Battle of Ka-san

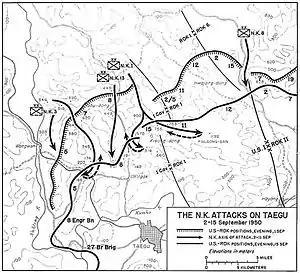
North Korean attacks on Taegu, September 1950

Eighth Army countered the KPA advance down the Tabu-dong road by ordering the 1st Cavalry Division to recapture and defend Hill 902. This hill, north of Taegu, gave observation all the way south through Eighth Army positions into the city, and, in KPA hands, could be used for general intelligence purposes and to direct artillery and mortar fire. Hill 902 was too far distant from the Tabu-dong road to dominate it; otherwise it would have controlled this main communication route. The shortage of KPA artillery and mortar ammunition reduced the advantages the peak held as an observation point for the KPA.